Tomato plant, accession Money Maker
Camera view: bottom (45 deg); turntable rotation: 60 degrees
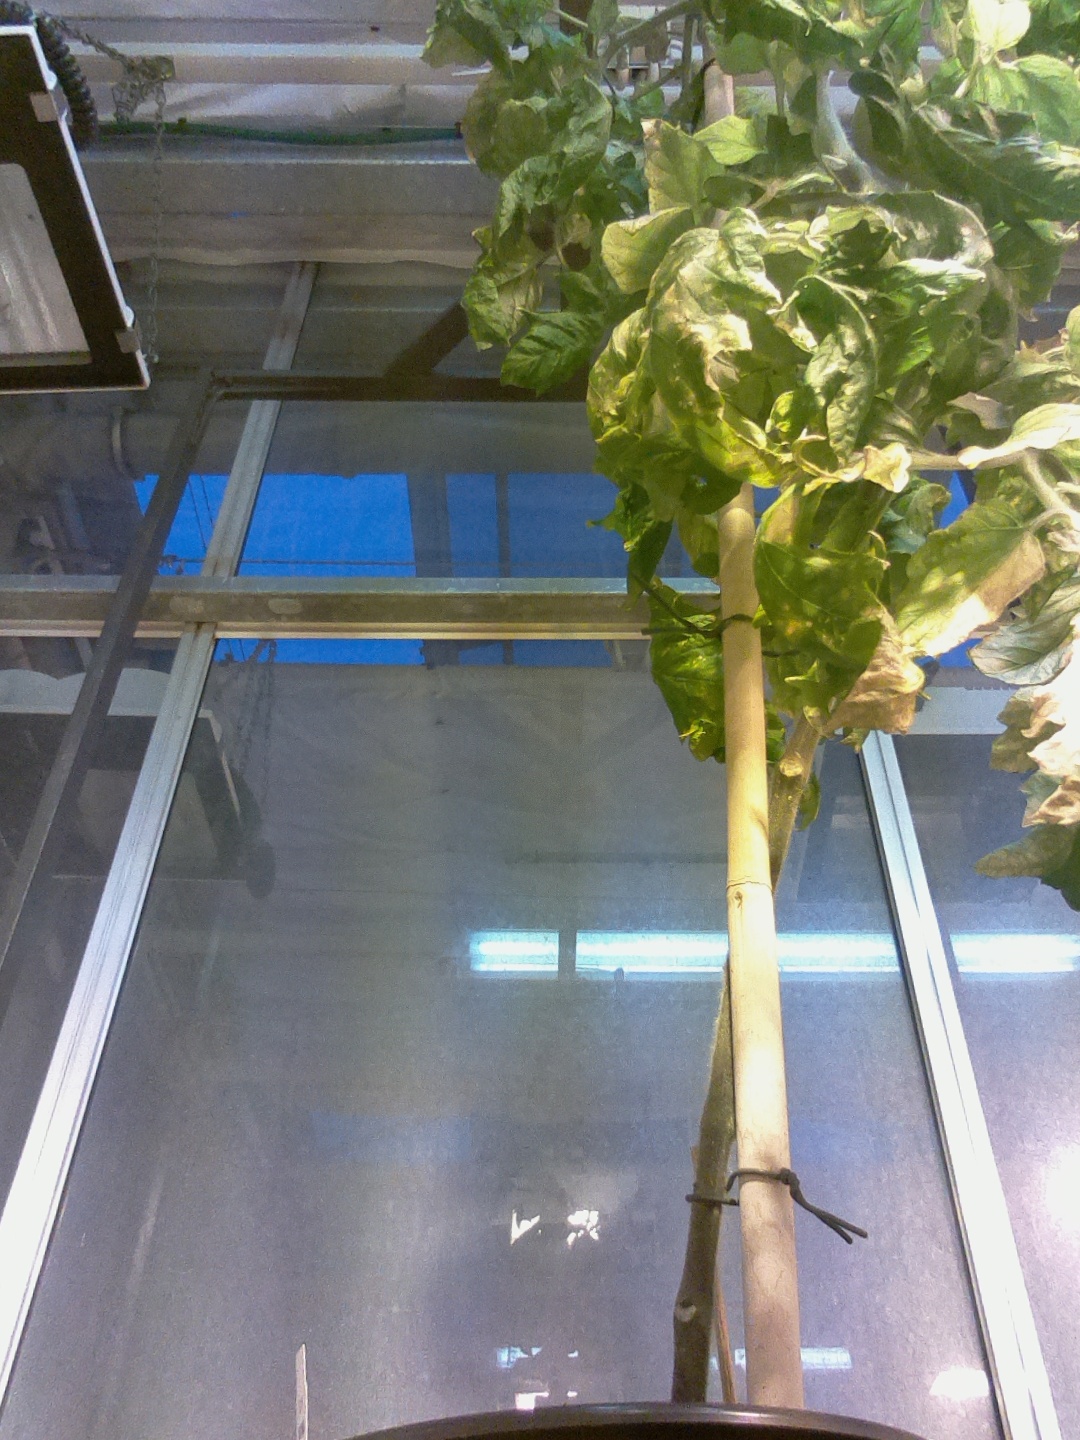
BBCH growth stage 76: 60%-70% of final fruit size